List of birds of Kerala

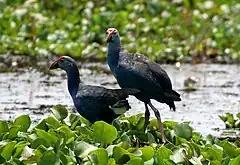
Grey-headed swamphen in Vembanad lake

Rallidae is a large family of small to medium-sized birds which includes the rails, crakes, coots and gallinules. Typically they inhabit dense vegetation in damp environments near lakes, swamps or rivers. In general they are shy and secretive birds, making them difficult to observe. Most species have strong legs and long toes which are well adapted to soft uneven surfaces. They tend to have short, rounded wings and to be weak fliers.